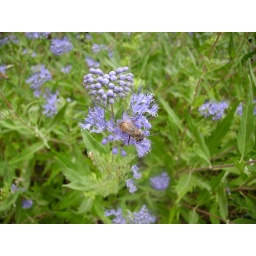
Our girls in flowers on the Cuyamungue property.